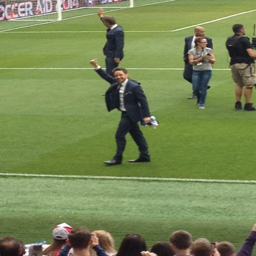
actor showing his appreciation to the crowd before kick off .